Ferdinand II, Holy Roman Emperor

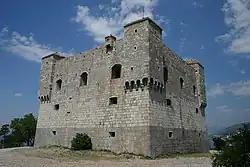
Nehaj Fortress held by the Uskoks. It is located on the Dalmatian coast near Senj.

Ferdinand sent troops against the Uskoks' principal center at Senj to put an end to their piratical raids in 1614. Dozens of Uskok commanders were captured and beheaded, but his action did not satisfy the Venetians who invaded Istria and captured Habsburg territories in 1615. They besieged Gradisca from 12 February to 30 March, but they could not capture the fortress. Ferdinand sought assistance from Spain and the Venetians received support from the Dutch and English, but neither side could achieve a decisive victory in the Uskok War.